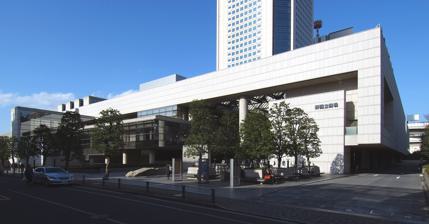
Building: New National Theatre Tokyo
Country: Japan
Year built: 1997
New National Theatre, Tokyo 新国立劇場 New National Theatre, Tokyo Address 1-1-1 Honmachi, Shibuya-ku Tokyo Japan Coordinates 35°40′57″N 139°41′8″E / 35.68250°N 139.68556°E / 35.68250; 139.68556 Capacity 1,814 (Opera House), 1,038 (Playhouse), 340-468 (The Pit) Construction Opened 1997 Architect Takahiko Yanagisawa Website http://www.nntt.jac.go.jp/ The New National Theatre, Tokyo (NNTT) ( 新国立劇場 , Shin Kokuritsu Gekijō ) is Japan's first and foremost national centre for the performing arts, including opera , ballet , contemporary dance and drama . It is located in the Shinjuku area of Tokyo . Since 1997 more than 650 productions were staged. There are about 300 performances per season with approximately 200,000 theatergoers. The centre has been praised for its architecture and state-of-the-art modern theatre facilities, which are considered among the best in the world. In 2007, the NNTT was branded with the advertising slogan: Opera Palace, Tokyo . Background View of New National Theatre Tokyo and Tokyo Opera City Tower with Mount Fuji and sunset. The construction of the NNTT was completed in February 1997. Its first public performances took place in October of that year. The Tokyo Opera City Tower is connected to the theatre. It has concert halls, an art gallery, a media-art museum, office space, many restaurants and shops. The combined complex of the skyscraper tower and the theatre is called the "Tokyo Opera City". Besides the public performances, various enterprises are undertaken, such as the young artist training programs (for ballet, opera, and theatre), theatre rental for other performing arts groups, performing arts-related exhibitions, public usage of its video library and book library, public performances for children and young students, backstage tours, and most importantly, international exchanges for performing arts events, etc. Moreover, The Stage Set & Design Centre (located in Choshi city, Chiba Prefecture ), stores and exhibits previously-used stage scenery and costumes. The arts management of NNTT, including the enterprises in above, is commissioned to New National Theatre Foundation (NNTF) from the independent administrative institution, known as The Japan Arts Council. NNTT is managed by several trust funds, government grants, admission revenues, and private donations from many supporting companies. Criticism The NNTT has been repeatedly criticized for its bureaucratic arts administration, which is very representative of usual Japanese politics. Although NNTT is financed by the Japanese government, major conductors, directors, and performing artists have all complained that their creative ideas are restricted by the bureaucratic style of the arts management. In 2010, the government decided to cut down the ¥ 4.8 billion grant NNTT received the previous year by half, and reduce the government grants to trainees who want to work and study abroad. Theatres and performance facilities Steel reinforced concrete construction 5 floors above ground, 4 floors below ground Total floor area: 68,879 m 2 (741,410 sq ft) Design: Takahiko Yanagisawa + TAK Architectural Institute The NNTT contains three main theaters. Opera House (Opera Palace) Number of seats: 1,814 There are 4 seats on the 1st to 4th floors. Mainly used for performances such as opera and ballet. There have been several concerts in the past. An orchestra pit with a maximum of 120 players (4 pipes) is permanent, and the depth can be adjusted according to the performance. A proscenium format with four stages . Using the upper and lower back stage mechanism, performances are often swapped. Opera subtitle devices are installed on the left and right sides of the stage, and are displayed in vertical writing. The theater solicited nicknames, and on March 29, 2007, the opera palace (OPERA PALACE Tokyo) was decided. Playhouse Proscenium format: 1,038 seats, open format: 1,010 seats There are two seats on the first and second floors. Mainly used for performances such as theater and contemporary dance. Opera and ballet performances are also possible. There is also a four-stage stage and a temporary orchestra pit. The Pit Number of seats: 340-468 seats Located on B1F. It has a movable stage and seat. It is used for performances of contemporary stage performances with open stage performances. Other Information center (5F), rehearsal room (B2F), training room, roof garden (5F), etc. Approach  (2019) Promenade (2019) Promenade (2019) Main entrance (2019) Foyer (2019) Middle Theater Foyer (2019) New National Theatre Opera (NNTO) In 2005, conductor Hiroshi Wakasugi was named artistic consultant to the opera division of the New National Theatre (also known as New National Theatre Opera , or NNTO ). This post preceded his appointment as artistic director (i.e. Music Director of the New National Theatre) from September 2007. However, Wakasugi died in July 2009 and Tadaaki Otaka was appointed as 'acting artistic director' for 2009/2010. The company's productions are usually conservative , and the principal lead singers are frequently drawn from a circle of top foreign opera singers from Europe and elsewhere. World-class Japanese singers who are famous abroad are often invited to sing lead roles as well. To introduce Japanese-related works into the operatic world, the NNTO has embarked on producing works such as Shuzenji Monogatari , composed by Osamu Shimizu (June 2009), and Ikebe Shinichiro's Rokumeikan (June 2010). New National Theatre Ballet (NNTB) The current Artistic Director of the New National Theatre Ballet (otherwise known as NNTB) is Asami Maki, who previously led the Maki Asami Ballet Troupe in Tokyo. Frequent foreign guest artists include Svetlana Zakharova and Denis Matvienko. The company's balletic identity draws from Russian, British, and French classical ballet traditions. David Bintley who is the current Artistic Director of the Birmingham Royal Ballet will lead the NNTB Company as the Co-Artistic Director with Asami Maki from 2010. The NNBT has performed at the Kennedy Center in Washington, D.C. (Asami Maki's Raymonda in February 2008), and will also perform Asami Maki's version of La dame aux camellias , as a guest company at the Bolshoi Theatre in September 2009. The NNTB is striving to become Asia's best ballet company as well as an internationally recognized company (Top 10) in the next few years. Artistic director selection controversy In the summer of 2008, the government-appointed theater board officials decided to replace artistic director Hitoshi Uyama with Keiko Miyata .  The decision was announced at a June 30 board meeting, taking many of the board members by surprise because no prior discussion of replacing the director had taken place.  When one of the board members, Ai Nagai , tried to question the decision, her questions were ignored by the board presidency.  Nagai later went public with her questions on the decision in a statement signed by other prominent theater dramatists, including Hisashi Inoue , Yukio Ninagawa , and Yōji Sakate , but the board never responded to the questions. References